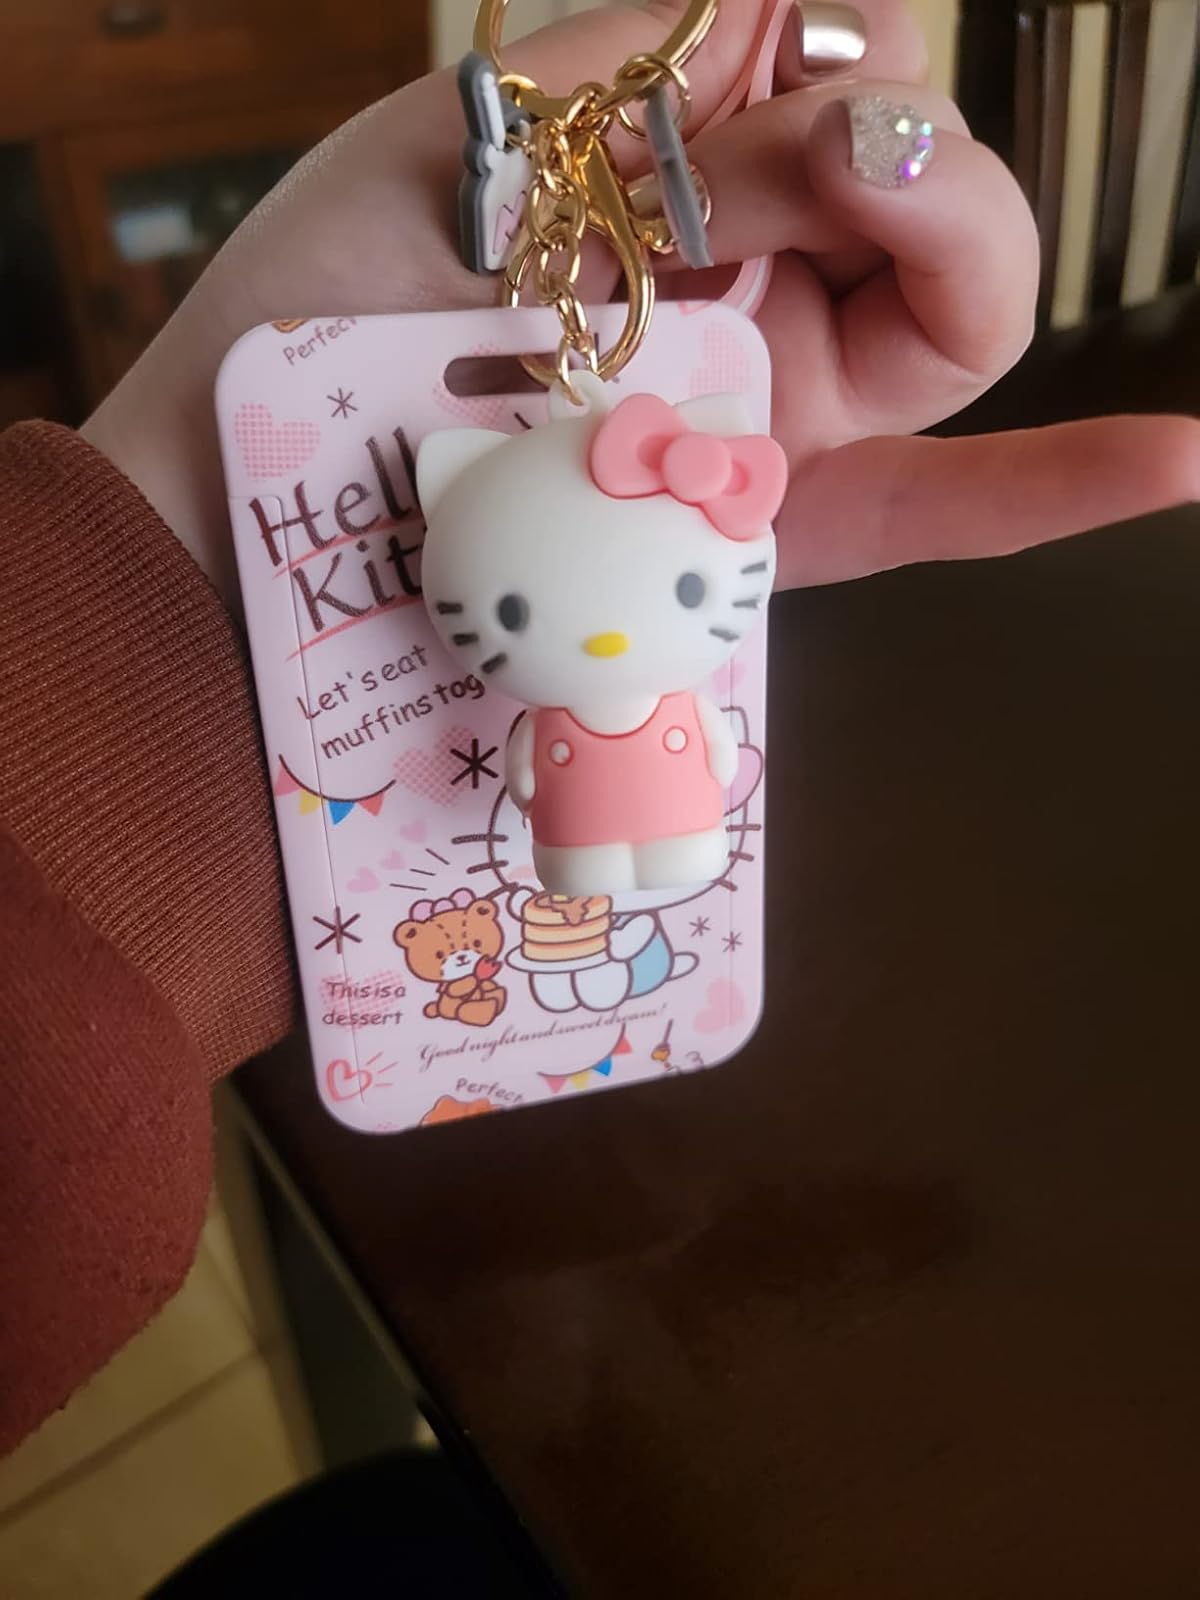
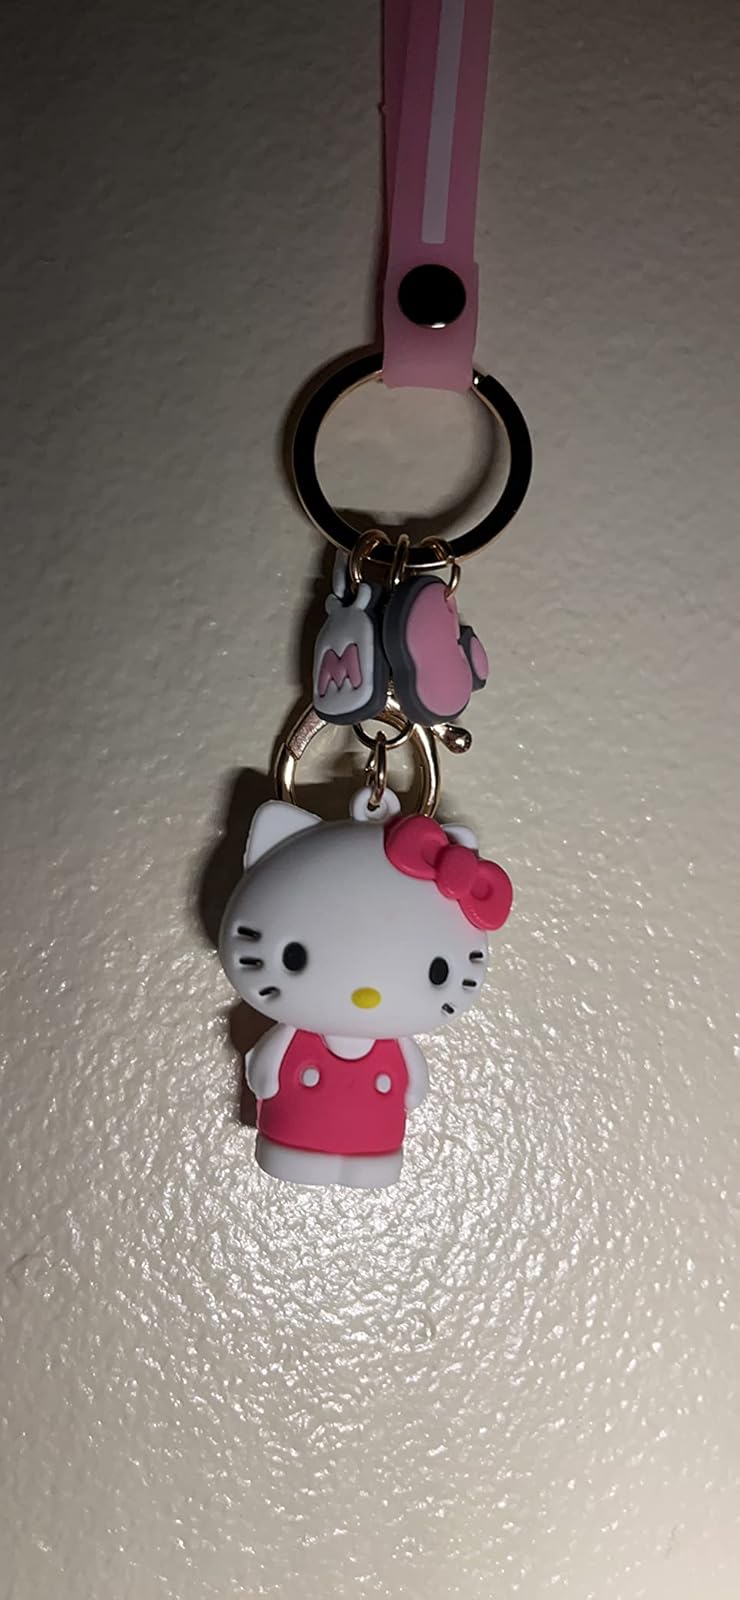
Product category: accessories_keychain
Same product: no